Alfie Byrne

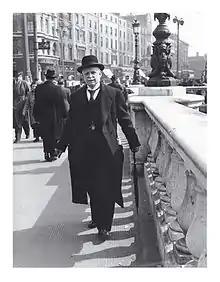
Byrne on O'Connell Bridge

Byrne was elected as Lord Mayor of Dublin in 1930, serving in the post for nine consecutive years. When cycling or walking around the city he dispensed lollipops to children, who were often seen chasing him down the street. With a handshake and a few words for all, his eternal canvassing soon earned him the first of his nicknames: the Shaking Hand of Dublin. Married with eight children, Byrne treated the people of Dublin as his second family. Every morning he would find up to fifty people waiting for him in the Mansion House. None had appointments. All were met. Byrne answered 15,000 letters in his first year as Lord Mayor. Many were from Dubliners looking for a job, a house, some advice or a reference. One morning in 1931 a journalist watched the Lord Mayor attend to his correspondence. Within an hour he accepted "seventeen invitations to public dinners, one invitation to a public entertainment and eight invitations to public functions." Then he dictated forty-three sympathetic letters to men and women looking for employment. In 1937, children between the ages of eight and eleven years old were being sentenced to spend up to five years in Industrial Schools. Their crime was stealing a few apples from an orchard. When Byrne said such sentences were "savage," a judge responded with a defence of the Industrial School system, urging an end to "ridiculous Mansion House mummery." Byrne stood firm: "For the punishment of trifling offences the home of the children is better than any institution." In 1938, Byrne was favoured by the press for the presidency of Ireland, a ceremonial role created in the new Constitution, but he was outgunned by the political establishment.